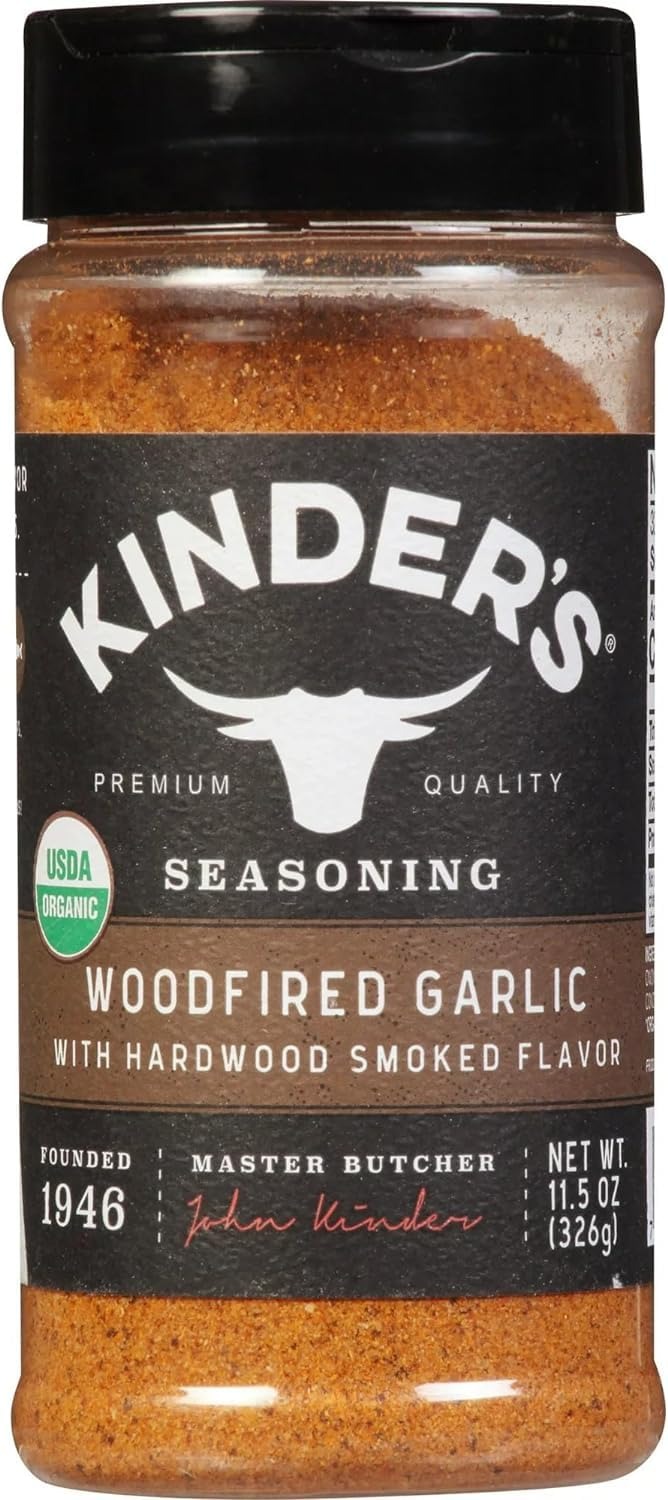
Item Name: Kinder's Woodfired Garlic Seasoning with Hardwood Smoked Flavor, 326g/11.4 oz. Shaker
Bullet Point 1: We're Not Going To LieWe Love Garlic! So, We Are Constantly Looking For Exciting Ways To Bring Garlic Into Your Kitchen
Bullet Point 2: Woodfired Garlic Takes Inspiration From The Flavor That Develops From Smoking Garlic Over Real Hardwood.we Combine That Smoky Garlic Flavor With Our Special Blend Of SpicesAnd The Result Is One Of The Most Unique Seasonings We Have Created To Date!
Bullet Point 3: We Combine That Smoky Garlic Flavor With Our Special Blend Of SpicesAnd The Result Is One Of The Most Unique Seasonings We Have Created To Date!premium Blend Of Sea Salt, Garlic, Paprika And Hardwood Smoked Flavor - Great With Beef, Chicken, Pork, Seafood And Chili!
Bullet Point 4: Premium Blend Of Sea Salt, Garlic, Paprika And Hardwood Smoked Flavor - Great With Beef, Chicken, Pork, Seafood And Chili!dual Opening On Lid For Easy Measuring Or Sprinkling; Authentic Premium Product: Hand Craftd. Not Added Msg, Keto Friendly: No Sugar Added, Usda Organic Certified. Imported From Canada
Bullet Point 5: Not Added Msgketo Friendly; No Sugar Added
Product Description: We'Re Not Going To Lie...we Love Garlic! So, We Are Constantly Looking For Exciting Ways To Bring Garlic Into Your Kitchen. Woodfired Garlic Takes Inspiration From The Flavor That Develops From Smoking Garlic Over Real Hardwood. We Combine That Smoky Garlic Flavor With Our Special Blend Of Spices...and The Result Is One Of The Most Unique Seasonings We Have Created To Date! We're Not Going To LieWe Love Garlic! So, We Are Constantly Looking For Exciting Ways To Bring Garlic Into Your Kitchen. Woodfired Garlic Takes Inspiration From The Flavor That Develops From Smoking Garlic Over Real Hardwood.we Combine That Smoky Garlic Flavor With Our Special Blend Of SpicesAnd The Result Is One Of The Most Unique Seasonings We Have Created To Date! . We Combine That Smoky Garlic Flavor With Our Special Blend Of SpicesAnd The Result Is One Of The Most Unique Seasonings We Have Created To Date! Premium Blend Of Sea Salt, Garlic, Paprika And Hardwood Smoked Flavor - Great With Beef, Chicken, Pork, Seafood And Chili! . Premium Blend Of Sea Salt, Garlic, Paprika And Hardwood Smoked Flavor - Great With Beef, Chicken, Pork, Seafood And Chili! Dual Opening On Lid For Easy Measuring Or Sprinkling; Authentic Premium Product: Hand Craftd. Not Added Msg, Keto Friendly: No Sugar Added, Usda Organic Certified. Imported From Canada. Not Added Msgketo Friendly; No Sugar Added
Value: 11.4
Unit: Ounce

Price: 33.95